Question: Please indicate a possible affordance area of drink_with_cup that can be used for holding
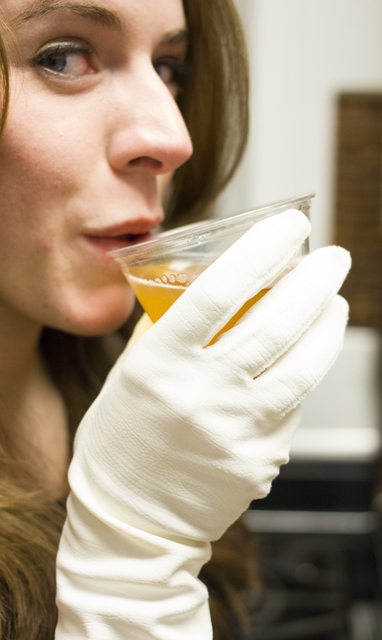
Answer: [104.985, 193.684, 308.293, 393.383]